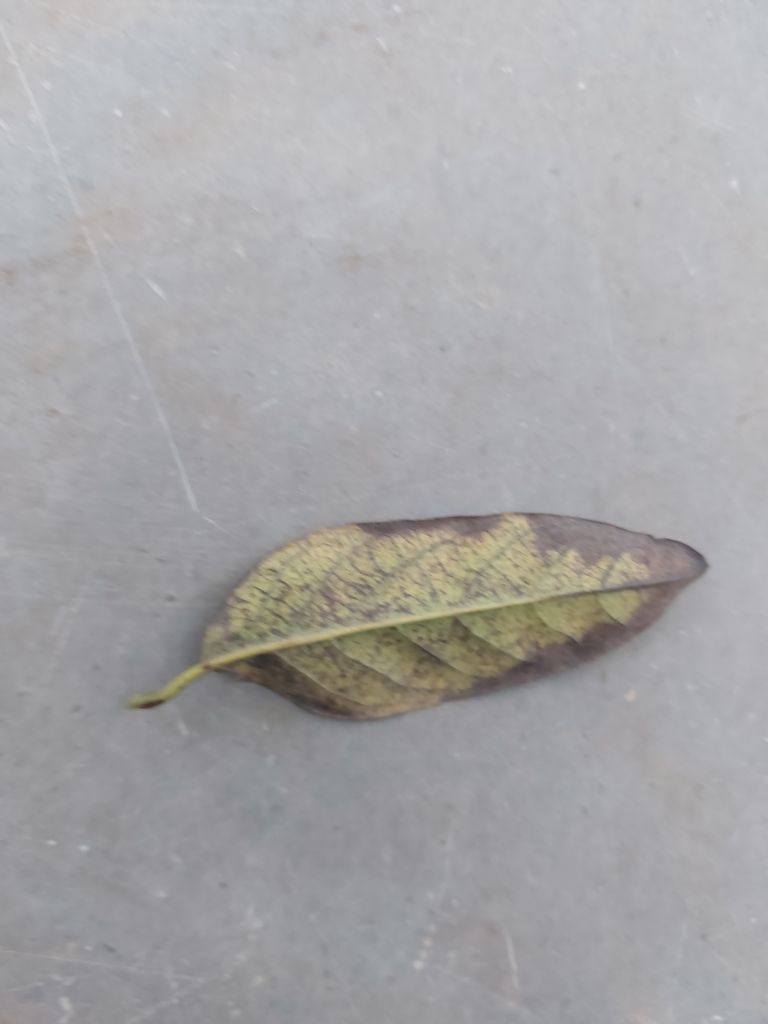
Disease label: Leaf spot on Leaves